Jean Rédélé

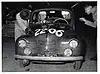
1954-05-01 Mille Miglia Renault 4CV Rédélé Pons.jpg

Jean Rédélé (17 May 1922, Dieppe, Seine-Maritime – 10 August 2007 Paris), was an automotive pioneer, pilot and founder of the French automotive brand Alpine.